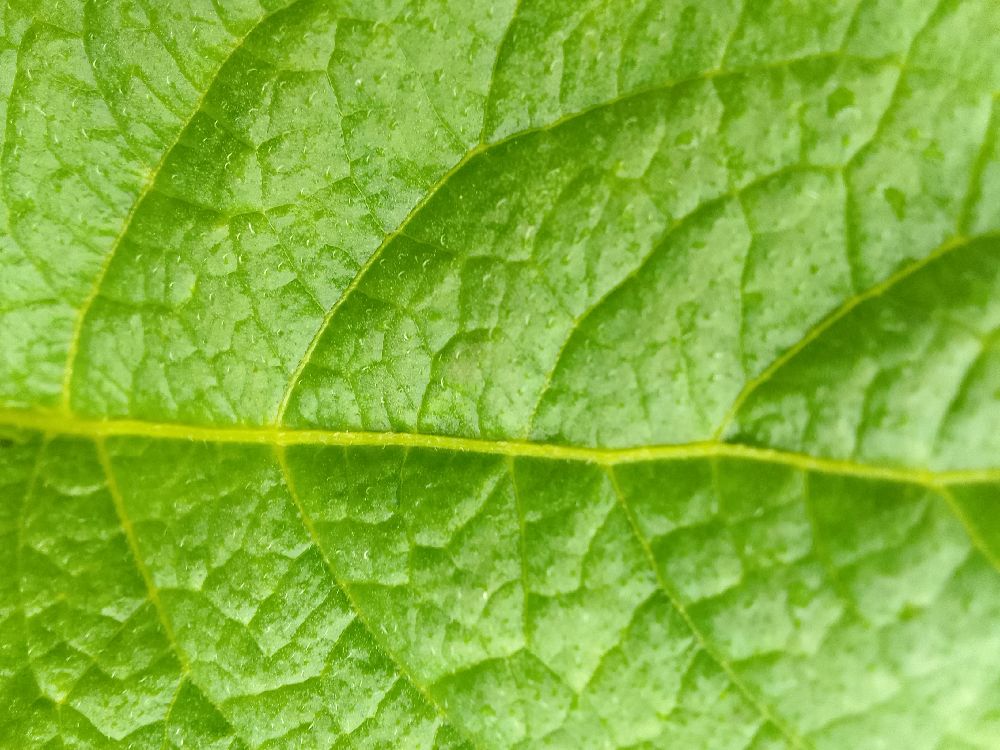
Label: Healthy